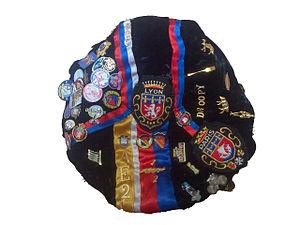
Faluche Corpo Lyon 3
La faluche est la coiffe traditionnelle des étudiants de France. Introduite en France en 1888, elle remplace la toque doctorale datant du Moyen Âge. C'est un béret de velours noir orné de rubans de couleurs et d'insignes.